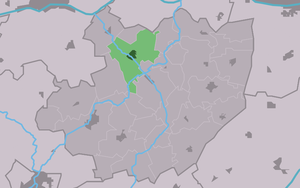
Winsum est un village de la commune néerlandaise de Waadhoeke, dans la province de Frise.